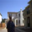
Label: house